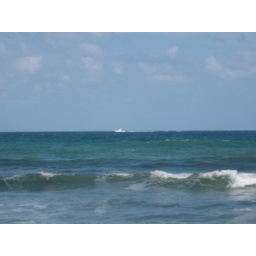
A boat in the ocean on a rough day